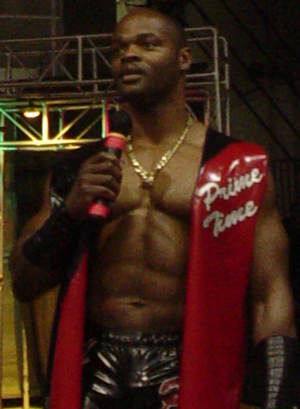
Elix Skipper
Elix Skipper i 2005
Elix Skipper, også kendt som Primetime, er en amerikansk-canadisk fribryder, som bl.a. har kæmpet for World Championship Wrestling og Total Nonstop Action.